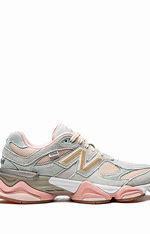
Brand: New
Model: Balance New Balance 9060